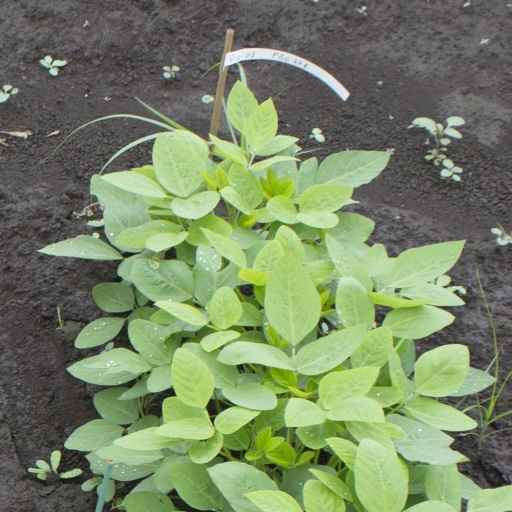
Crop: soybean